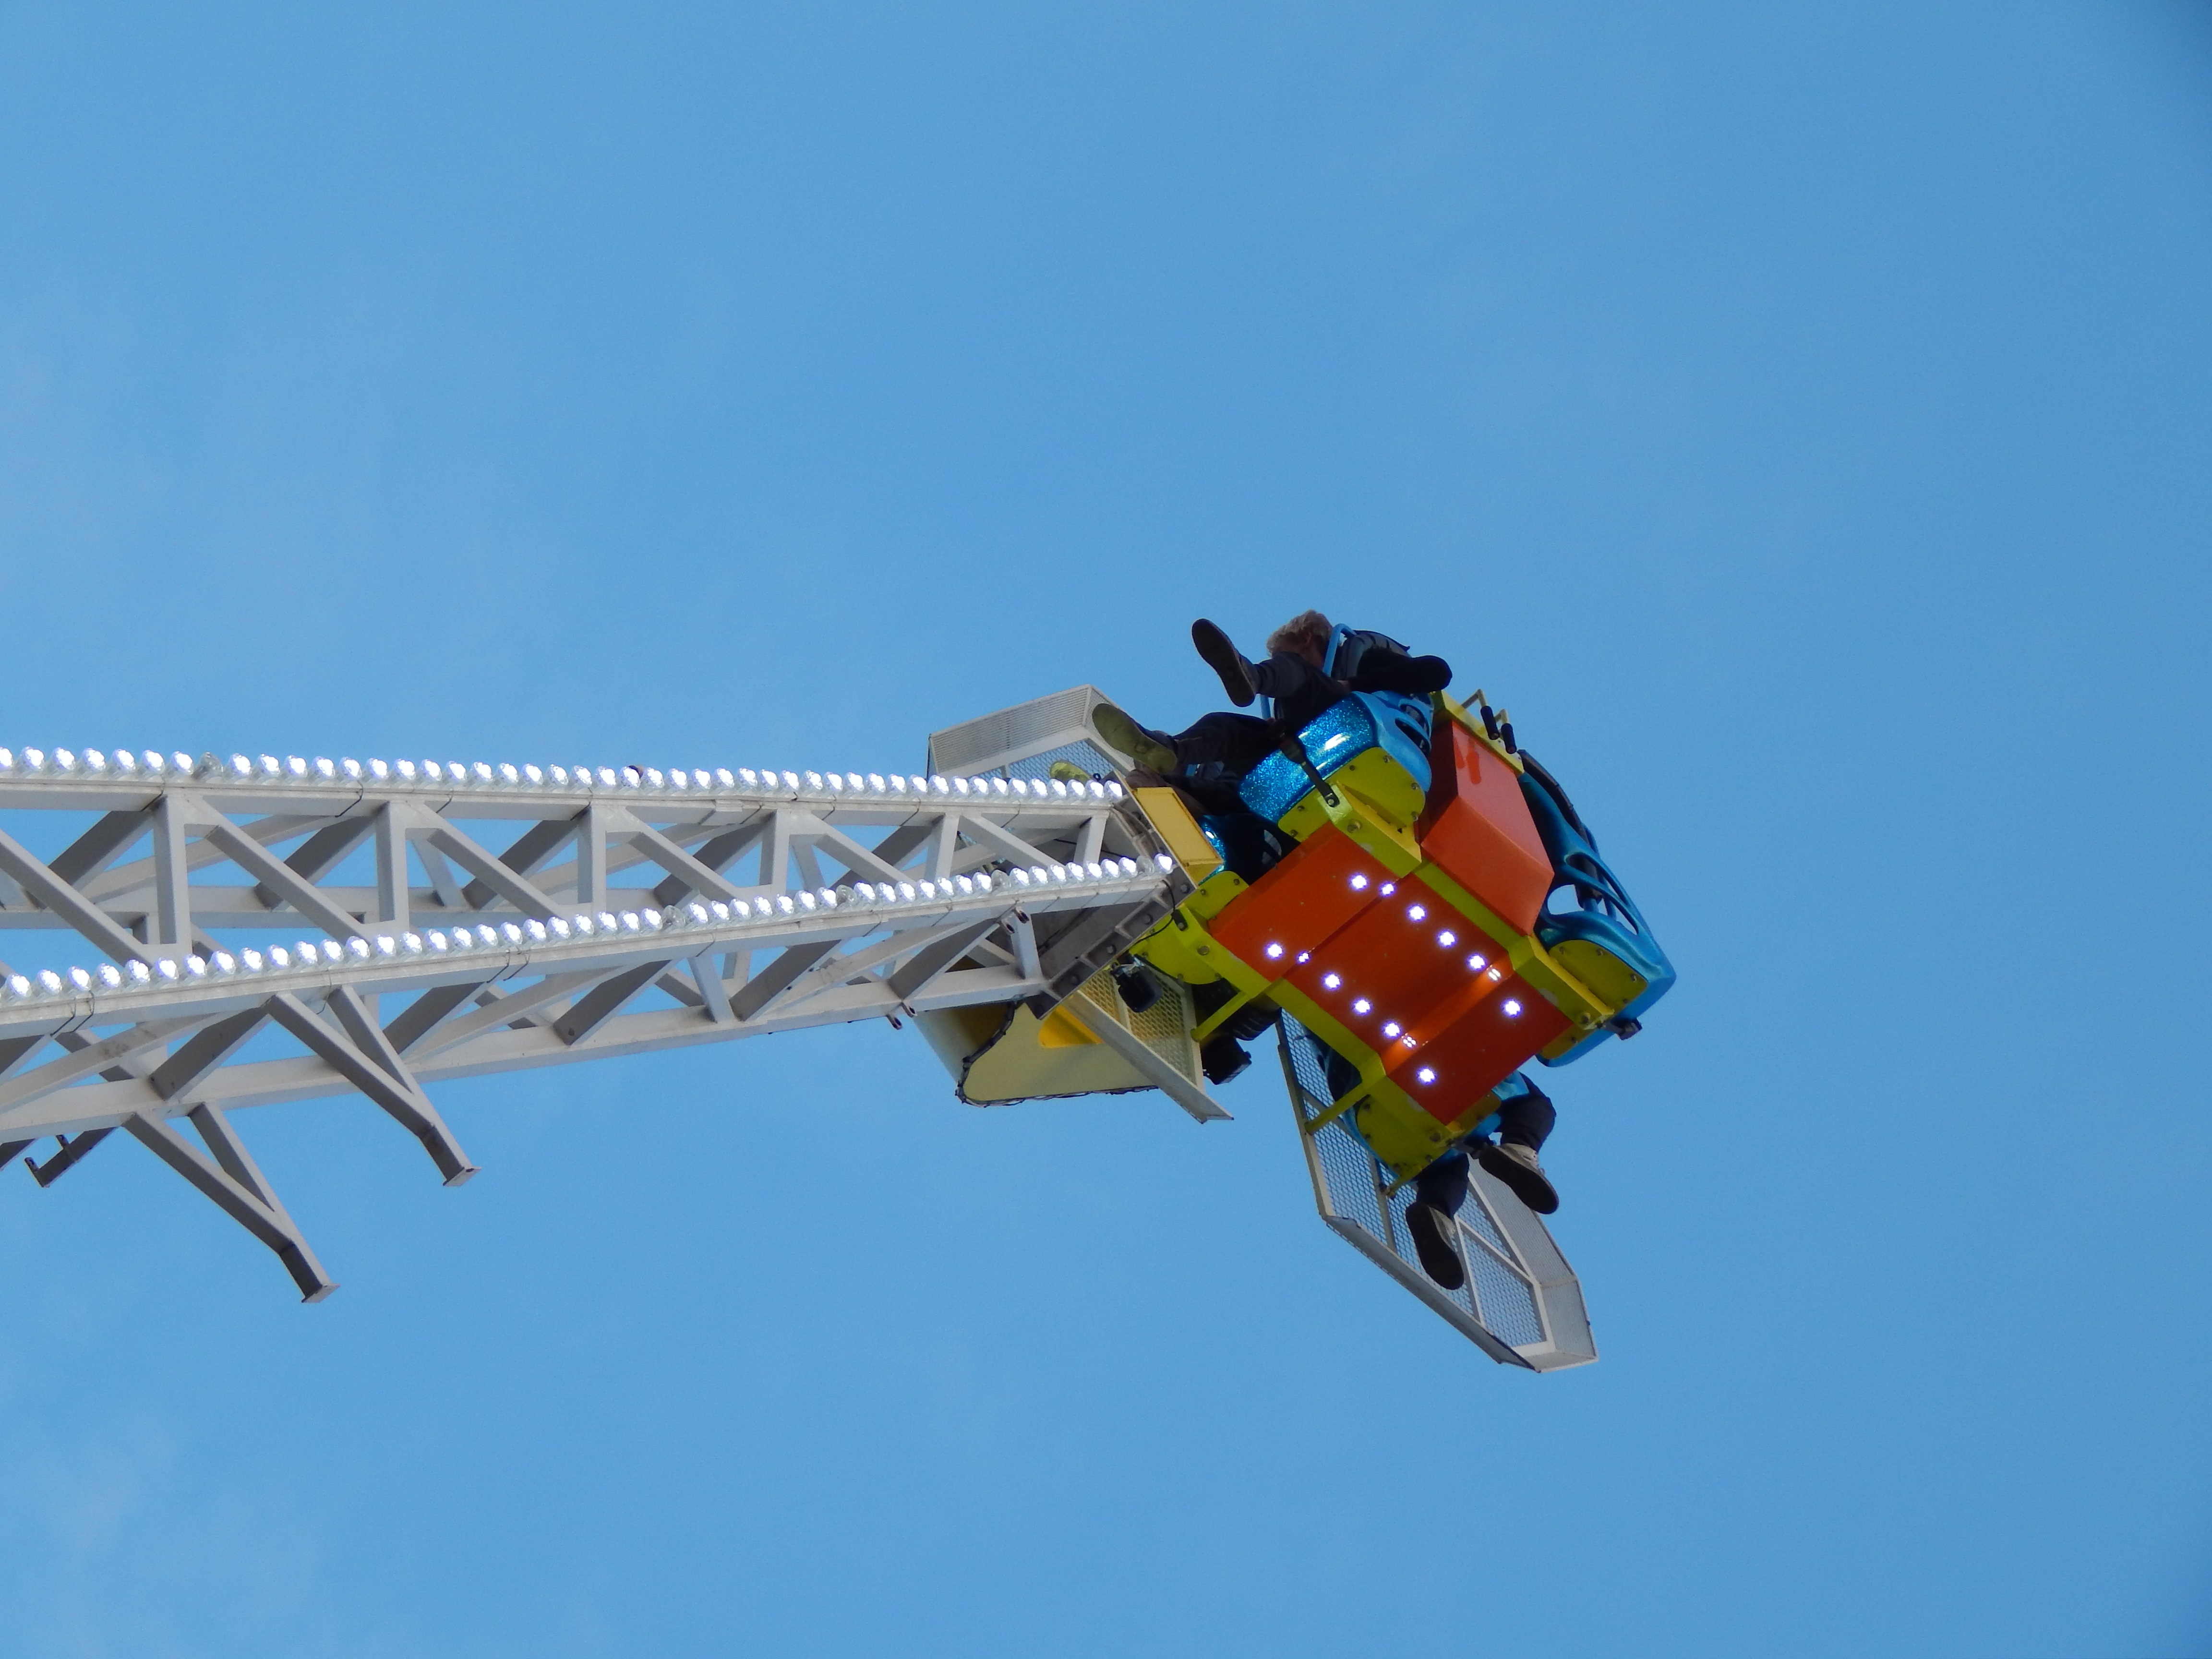
water, wing, jumping, vehicle, aviation, flight, attraction, extreme sport, toy, parachute, good, pilgrimage, air show, aerobatics, atmosphere of earth, general aviation